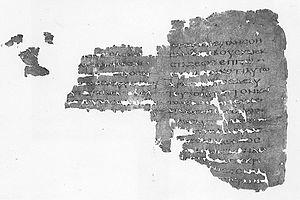
Le Codex 057, portant le numéro de référence 057, est un manuscrit du parchemin en écriture grecque onciale.